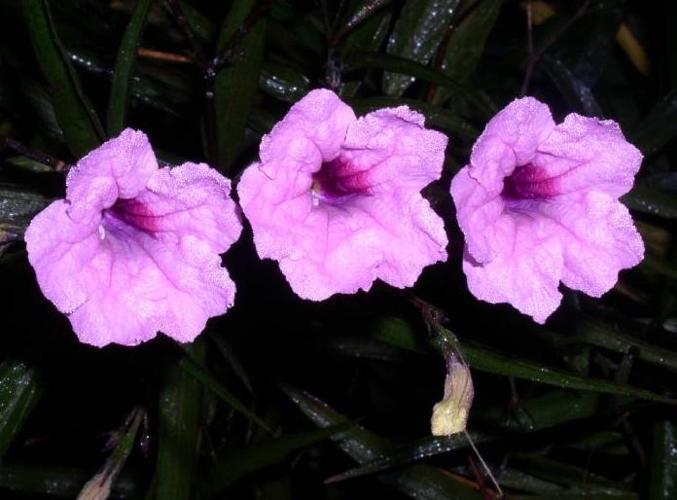
Label: mexican petunia